Arman Pashikian

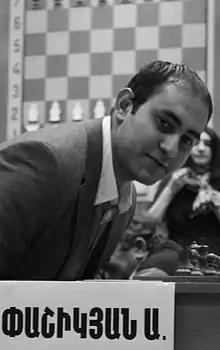

Arman Pashikian (born 28 July 1987, Irkutsk, Russia) is an Armenian chess Grandmaster. He was the Armenian Youth Champion in 1997 and 1998, winning also a silver medal in 1999 (under-12) and in 2001 (under-14). He also took the fourth place in the European Youth Chess Championship. In 2003 Pashikian shared the first two places in the Armenian Chess Championship and in 2009 and 2019 won the title. In 2005 he received the gold medal of the European Youth Rapid Chess Championship.